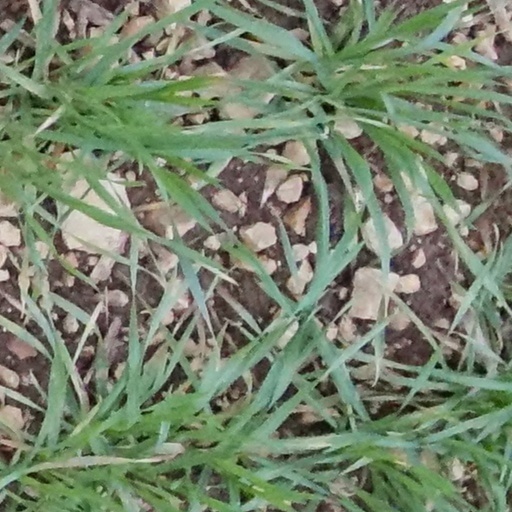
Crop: wheat